James Duncan Graham

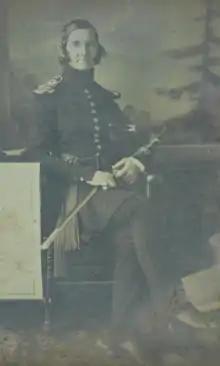
James Duncan Graham

James Duncan Graham (April 1, 1799December 28, 1865) was an early member and founder of the Corps of Topographical Engineers who engaged in many topographical exercises. A topographical engineer, he directed the re-survey of the Mason–Dixon line, and served on the boundary commissions between the United States and Canada and between the United States and Mexico. He also supervised harbor improvements on the Great Lakes, and documented the lunar tide there.